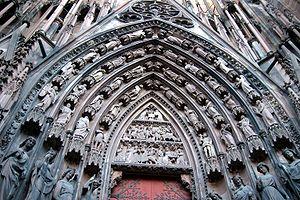
La cathédrale Notre-Dame de Strasbourg est une cathédrale gothique catholique située à Strasbourg, en région Grand Est, dans le département français du Bas-Rhin en Alsace.